Princess Luisa Carlotta of the Two Sicilies

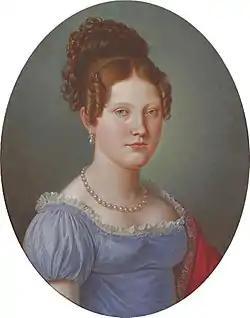
Portrait miniature of Princess Luisa Carlotta in 1820, by Giuseppe Cammarano

On 12 June 1819 in Madrid, 14-year-old Luisa Carlotta married her maternal uncle Infante Francisco de Paula of Spain. He was ten years older than Luisa Carlotta.